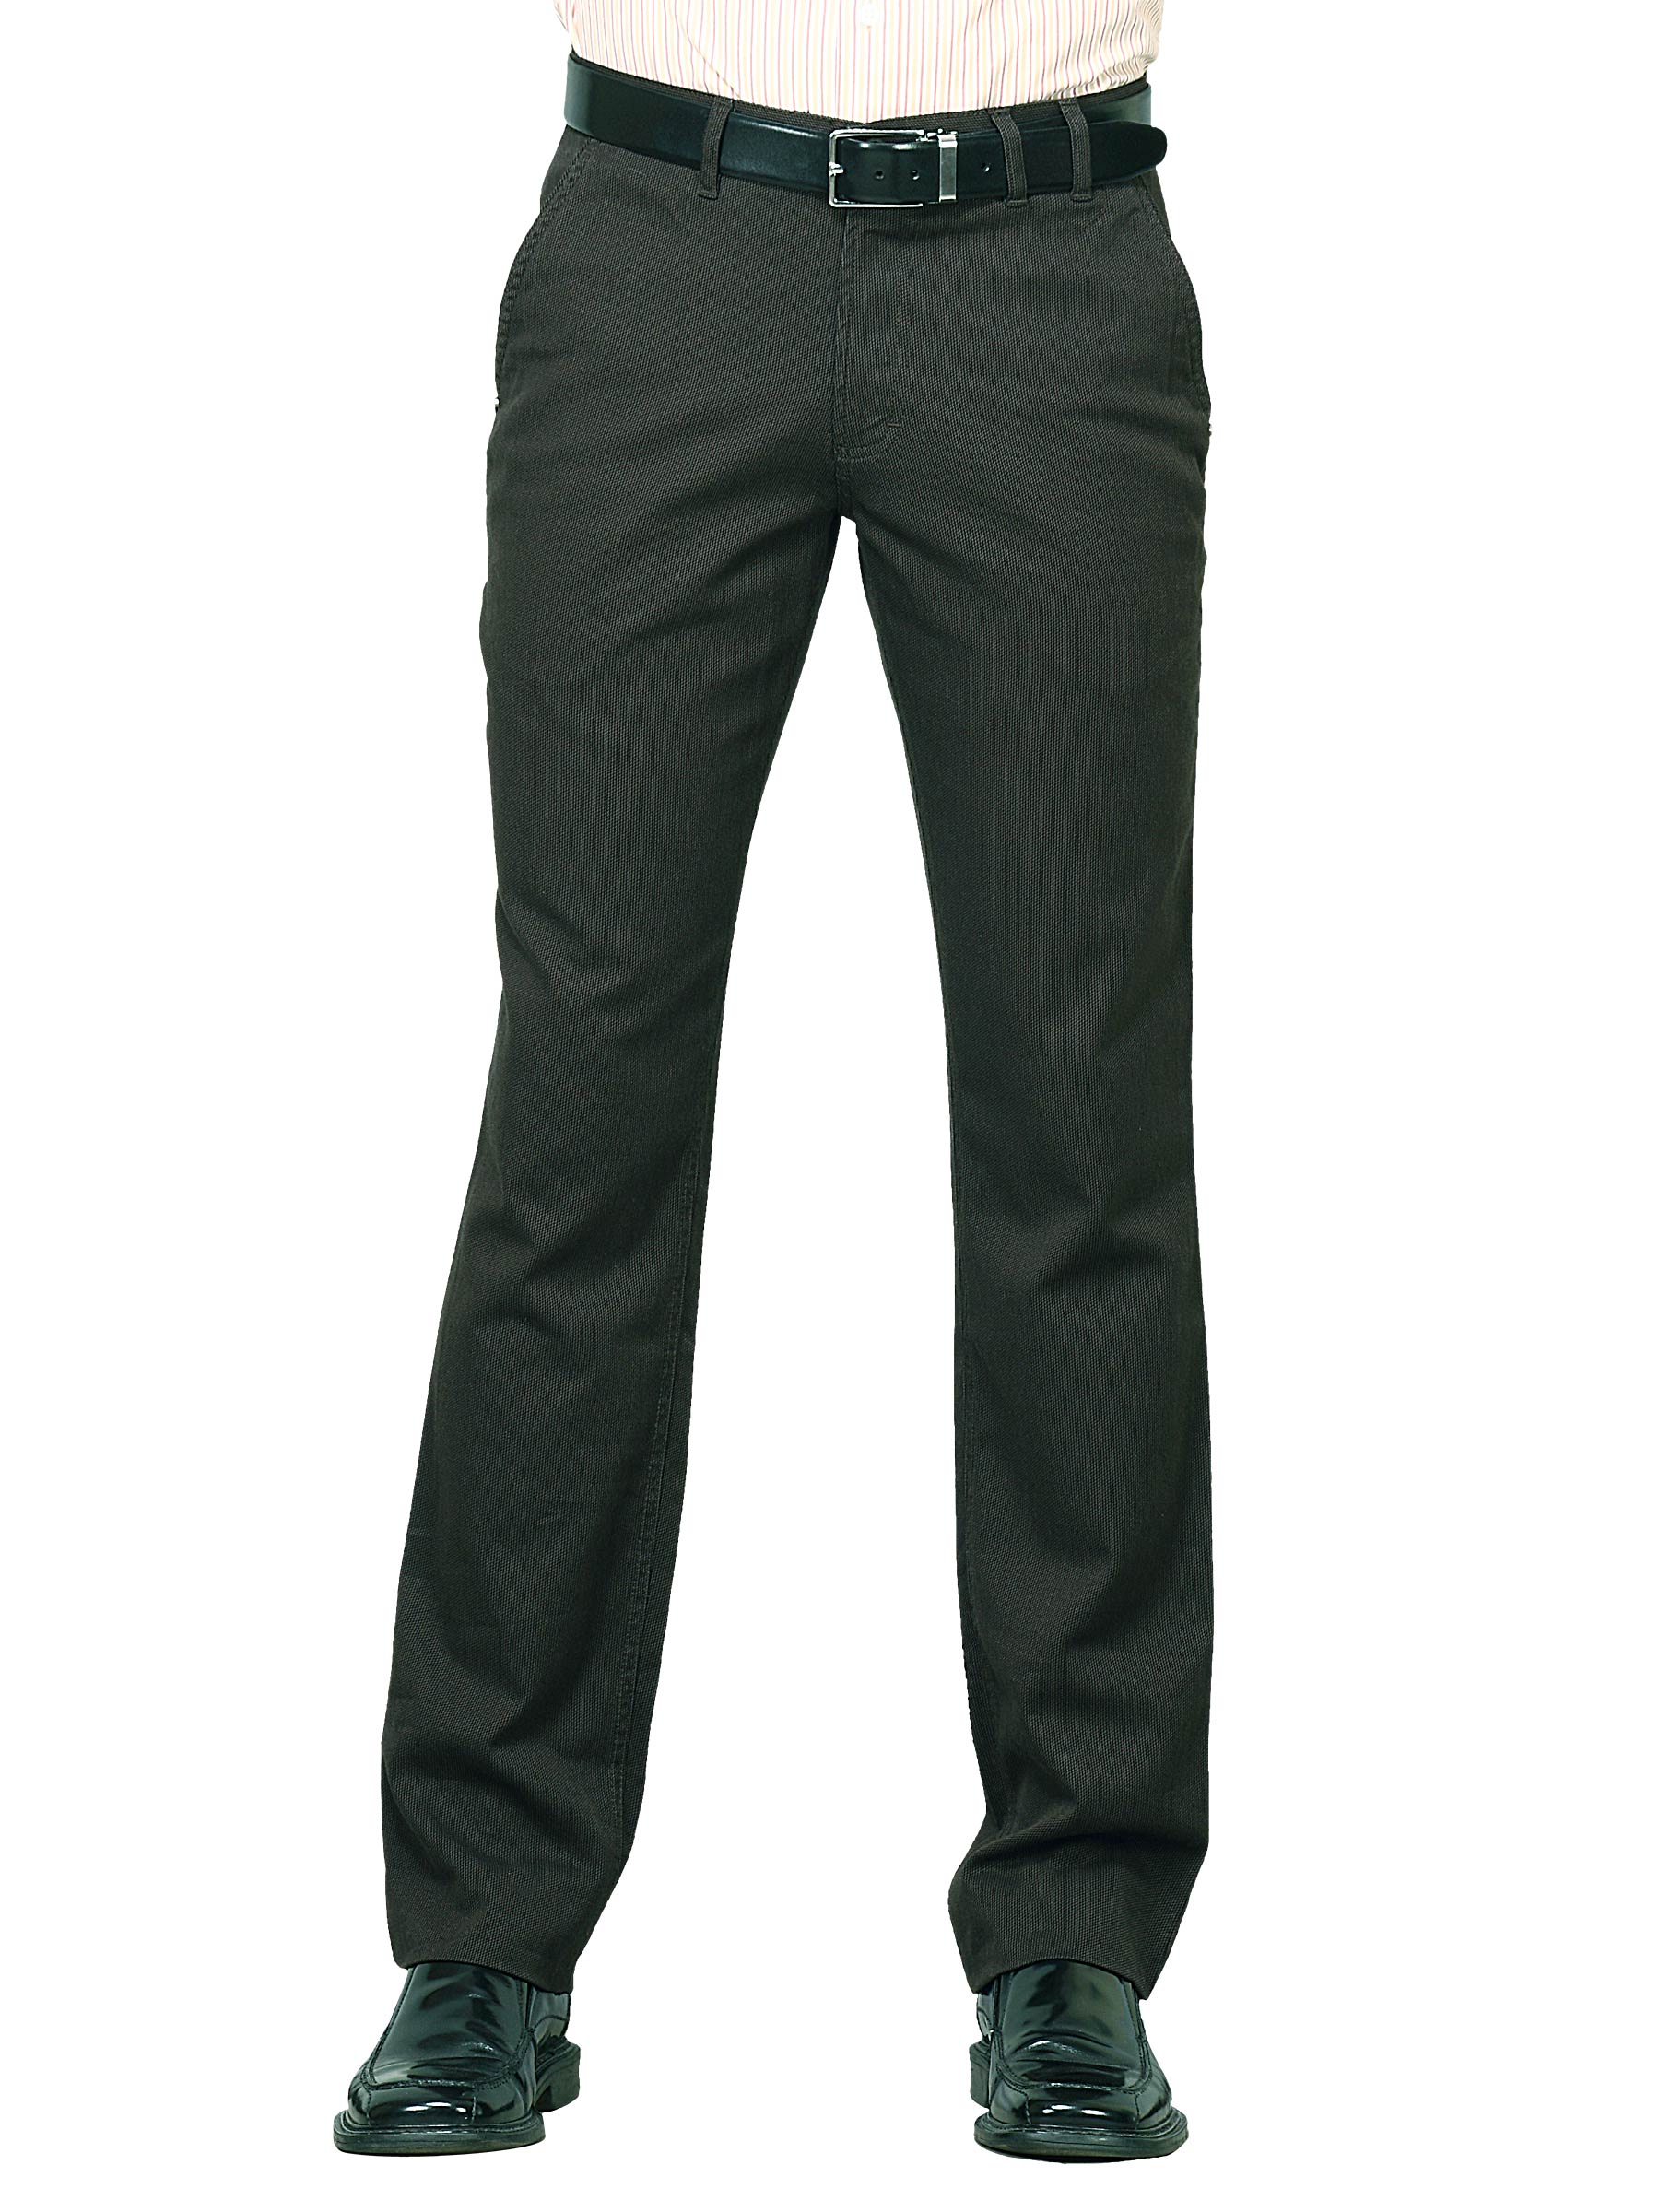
Scullers Men Scul Brown Trousers
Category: Apparel / Bottomwear / Trousers
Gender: Men
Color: Brown
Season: Summer 2011
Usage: Formal